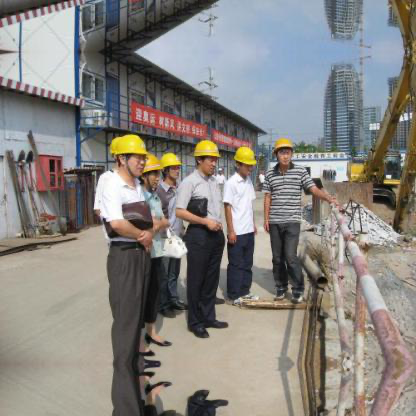
Objects in the image:
label: helmet
label: helmet
label: helmet
label: helmet
label: helmet
label: helmet